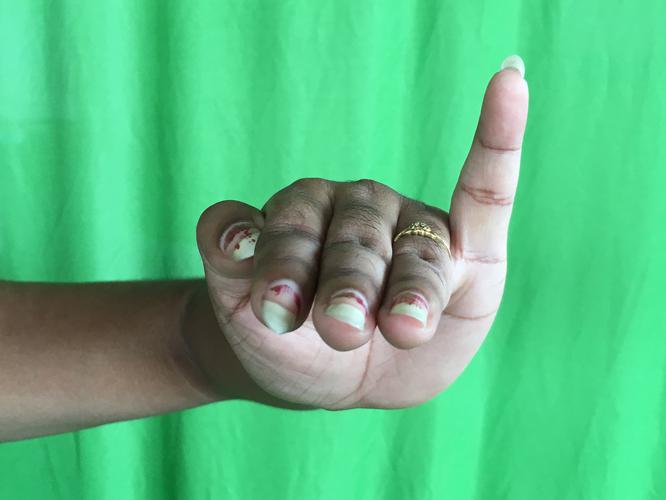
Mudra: Hamsapaksha
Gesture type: double_hand